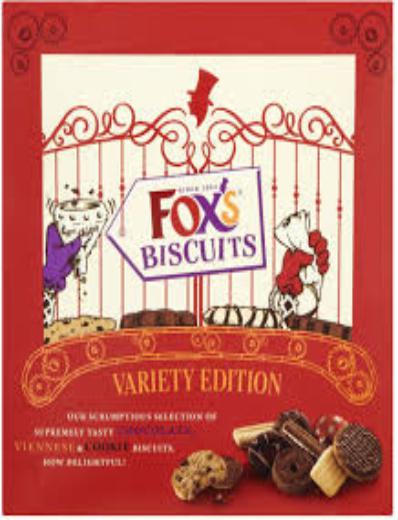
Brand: Fox's Biscuits
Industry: Food